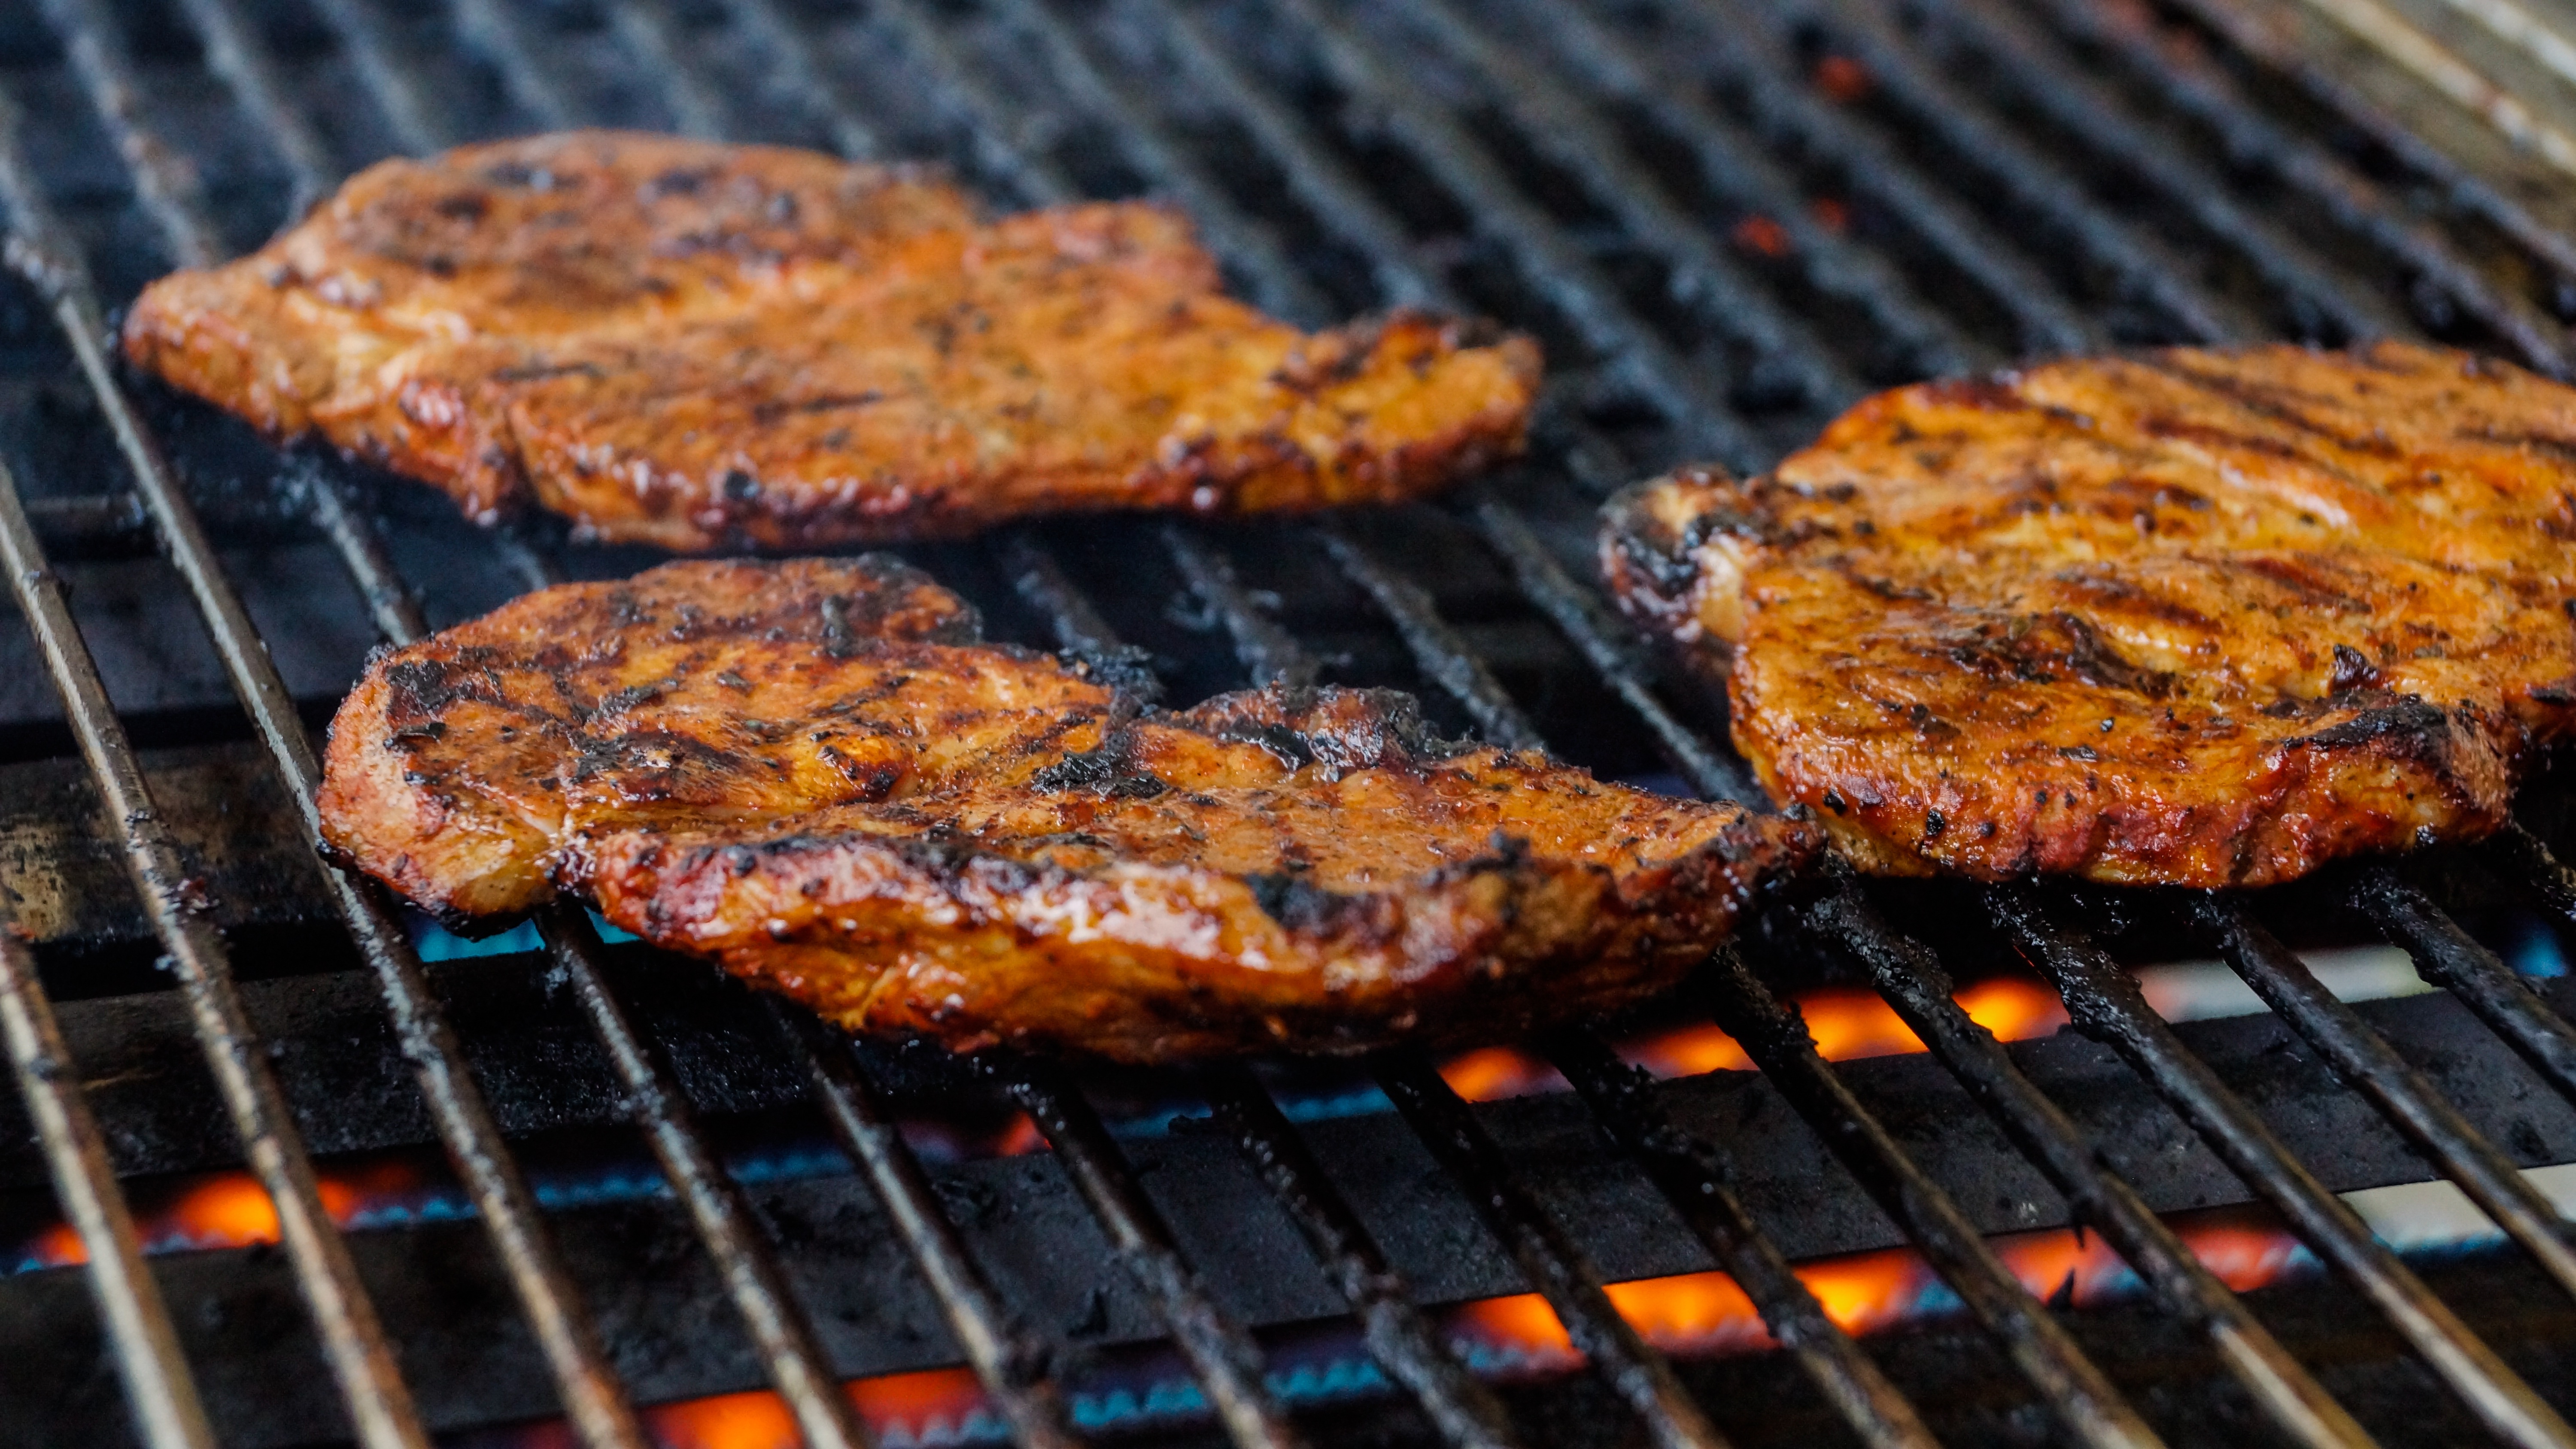
summer, dish, food, cooking, bbq, flame, fire, fish, meat, barbecue, pork, cuisine, steak, grill, gas, roasting, grilling, fried food, animal source foods